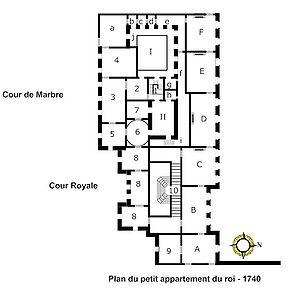
Le cabinet intérieur du Roi ou cabinet d'angle du Roi est une des pièces du Petit appartement du Roi du château de Versailles.